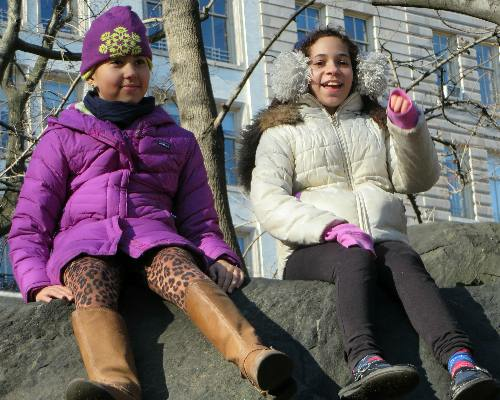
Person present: Yes